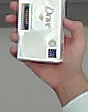
Product: dove_soap